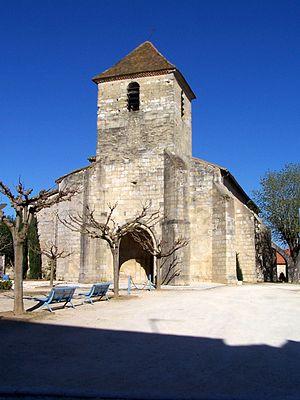
Église Saint-Pierre de Samazan (Lot-et-Garonne, France)
Samazan est une commune du sud-ouest de la France, située dans le département de Lot-et-Garonne, en région Nouvelle-Aquitaine.